Transport in Pristina

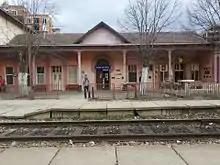
Pristina Train Station

Pristina effectively has two train stations: Pristina railway station lies west of the center near the end of Str. Garibaldi, while Fushë Kosovë railway station is Kosovo's main railway hub.